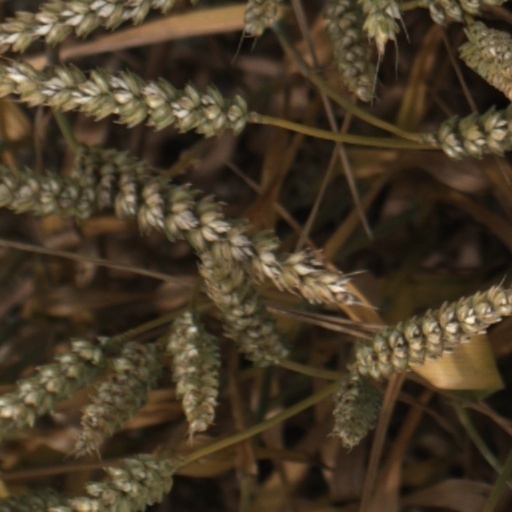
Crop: wheat